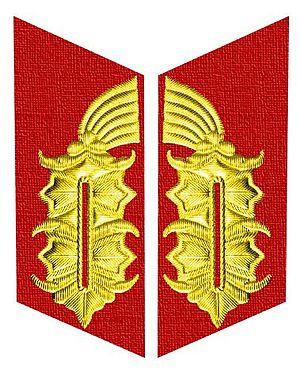
La NVA, Nationale Volksarmee, traduit par « Armée populaire nationale », fut de 1956 à 1990 l'armée de la République démocratique allemande.